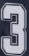
Number: 3